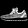
Label: Sneaker